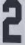
Number: 2